Mick Fleetwood

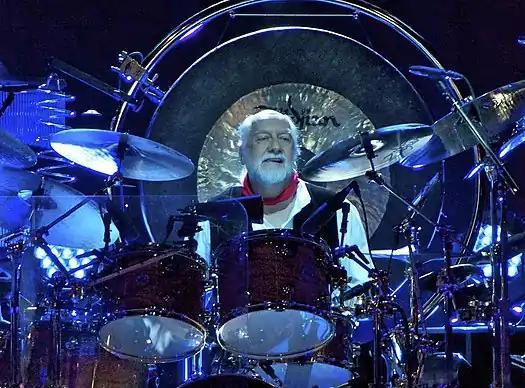
Fleetwood drumming in 2013

Bob Brunning recalled from his early involvement with Fleetwood Mac that Fleetwood was "very open to playing with different people as long as he didn't have to change his style. He was, and is, a completely straightforward drummer, and it works with a lot of different styles. I don't s'pose [sic] he's played a traditional drum solo in his life!" Biographer Carroll highlights this ability as integral to the success of Fleetwood Mac, arguing that Fleetwood was not a virtuoso, but his disciplined and in-distractable manner of play allowed him to hold together a band of strong leading personalities without impinging upon their expression.